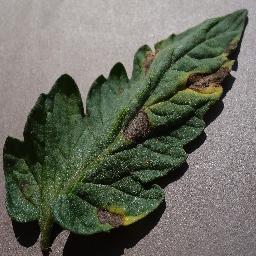
Label: Tomato___Early_blight